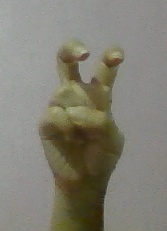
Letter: toot